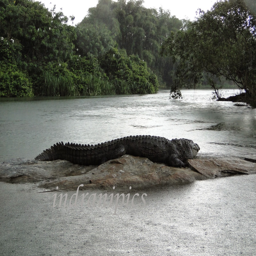
resting crocodile , the king of rivers !